USS Bushnell (AS-15)

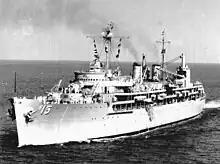
"Bushnell" in 1963

"Bushnell" was recommissioned on 21 February 1952. After intensive training along the west coast, she departed for the Atlantic on 7 May. She transited the Panama Canal on 21 May and proceeded to Key West, Florida for duty with SubRon 12. Since that time, she operated from Key West, tending the boats of SubRon 12 as well as conducting brief periods of service at Norfolk and short cruises in the Caribbean. During that time she appeared in the backdrop of the ending of the comedy film "Operation Petticoat".